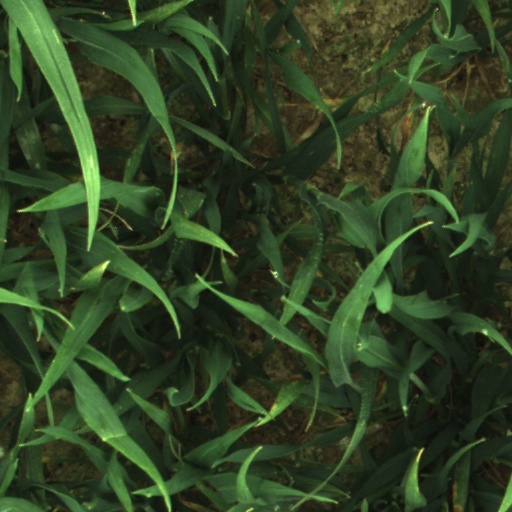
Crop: wheat